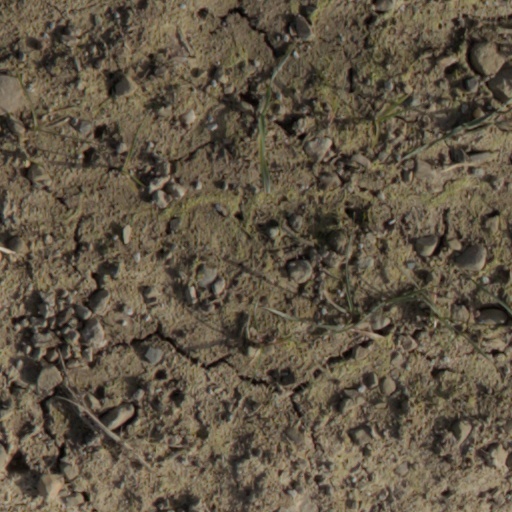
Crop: wheat